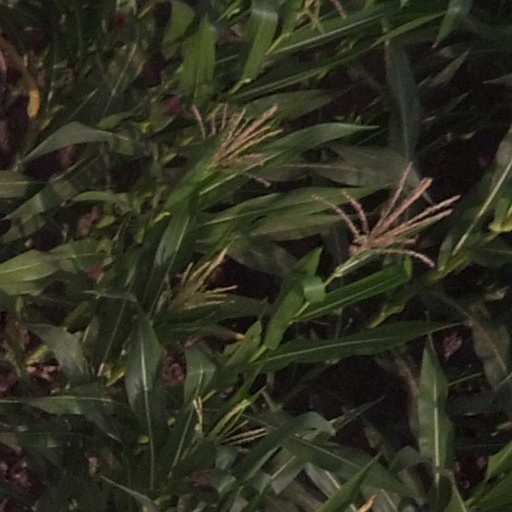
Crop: maize; corn